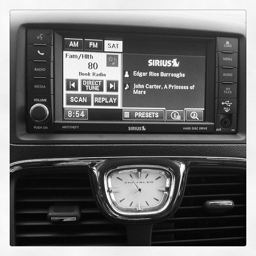
A car stereo above air vents and over a clock.
A car stereo displays radio information above a clock and air vents.
The dashboard of someones vehicle showing the radio and clock.
A car radio plays Edgar Rise Burroughs on Sirius FM.
Car display with clock and radio control display.